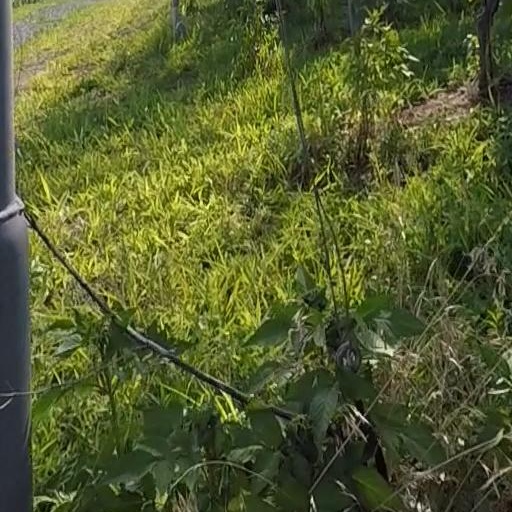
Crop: grape